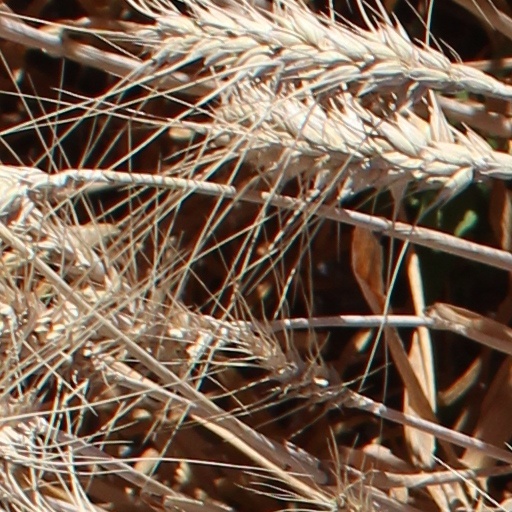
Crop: wheat